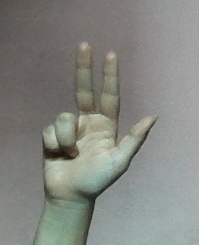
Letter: al